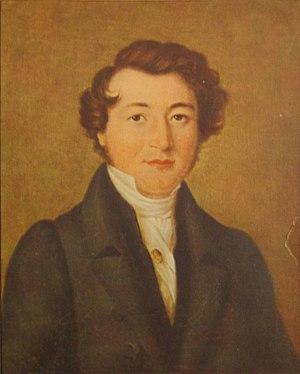
Christian Friedrich Ludwig Buschmann, né le 17 juin 1805 à Friedrichroda et mort le 1ᵉʳ octobre 1864 à Hambourg, est un fabricant d'instruments de musique allemand, souvent crédité de l’invention de l'harmonica et parfois même de l'accordéon.